Remo, Virginia

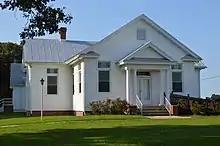
Wicomico Baptist Church

Remo is an unincorporated community in Northumberland County, in the U.S. state of Virginia.